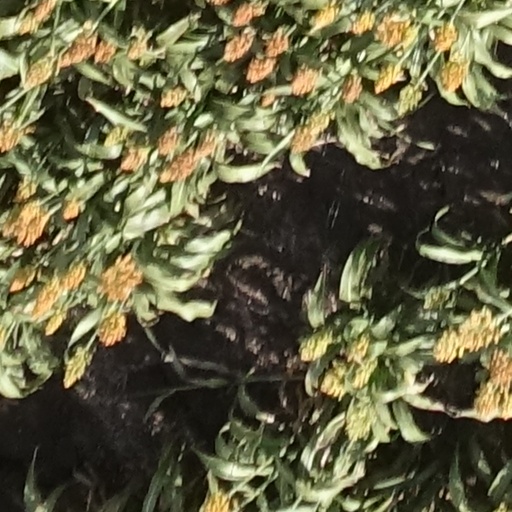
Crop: sorghum